Sky position (RA, Dec in degrees): 128.379, 4.928
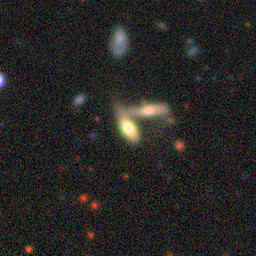
Galaxy morphology: Merging Galaxies